Castro of Chibanes

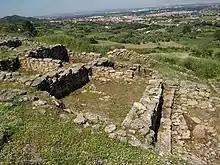
Castro of Chibanes showing surrounding country with River Tagus estuary in the distance

Archaeologists classify the Chalcolithic and Roman occupation into three phases, with some sub-phases: